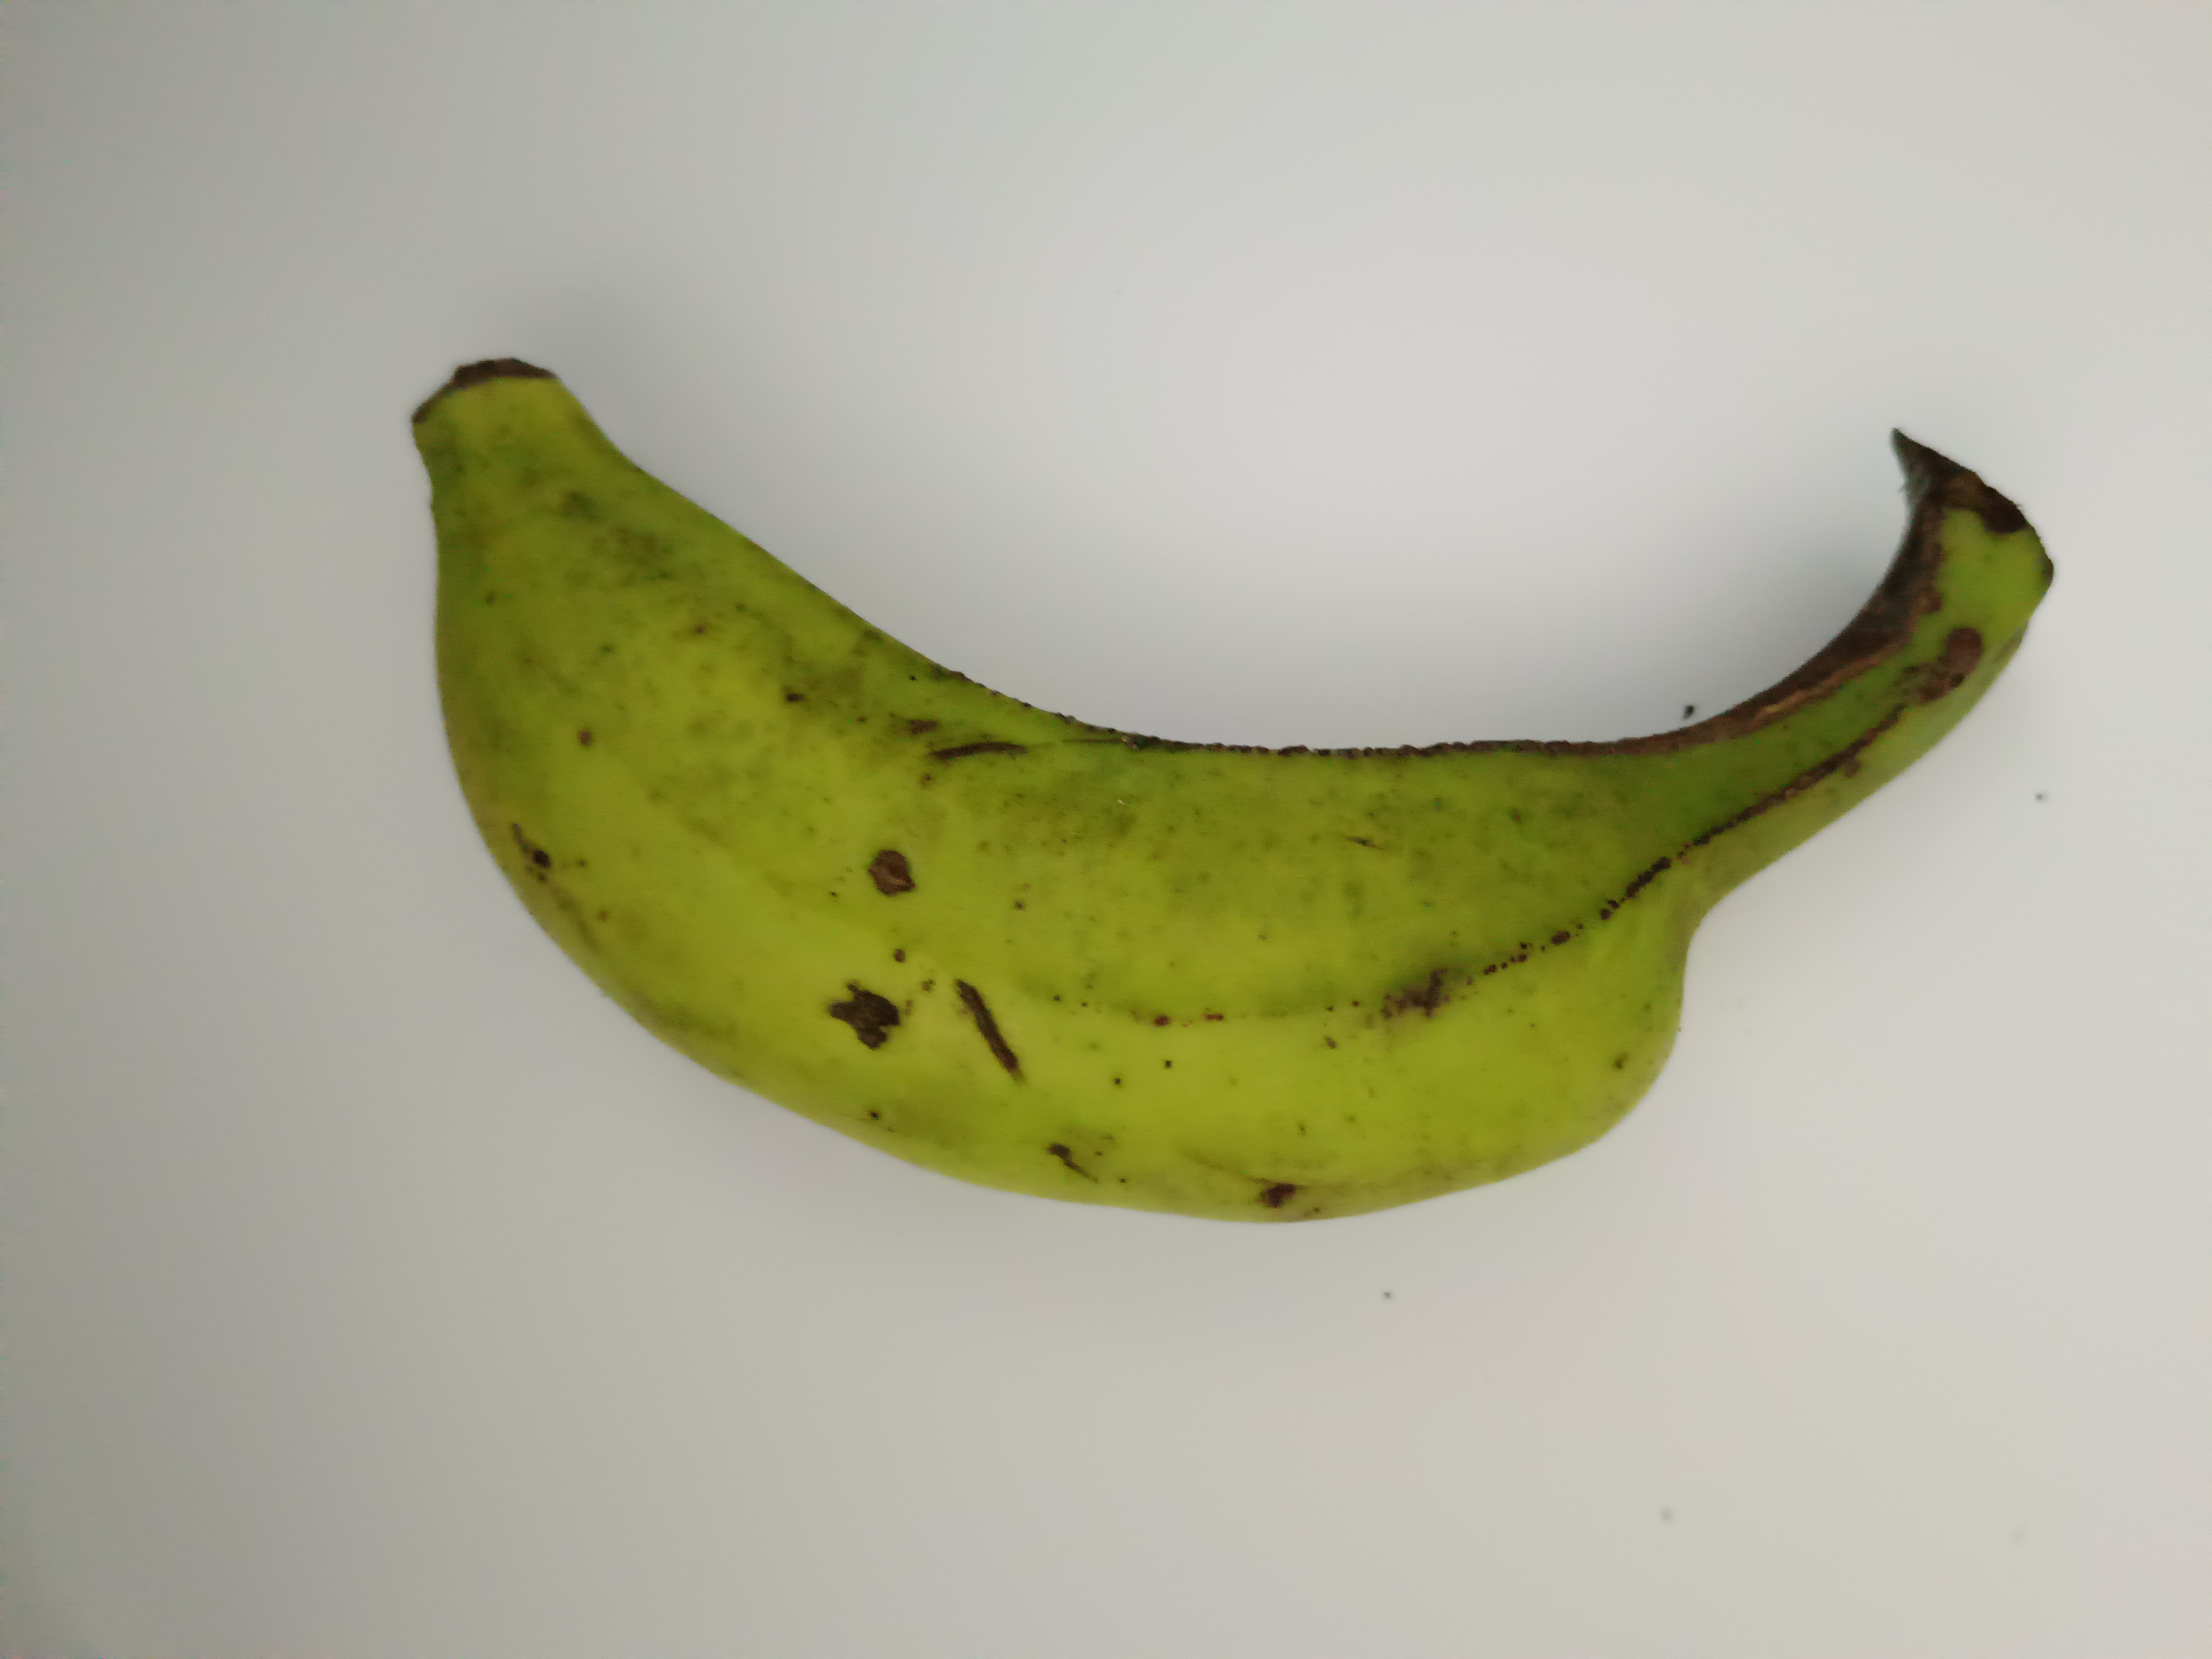
Banana variety: Shobri